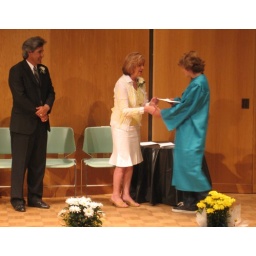
my boy in jeans, vans and a disturbed tshirt!